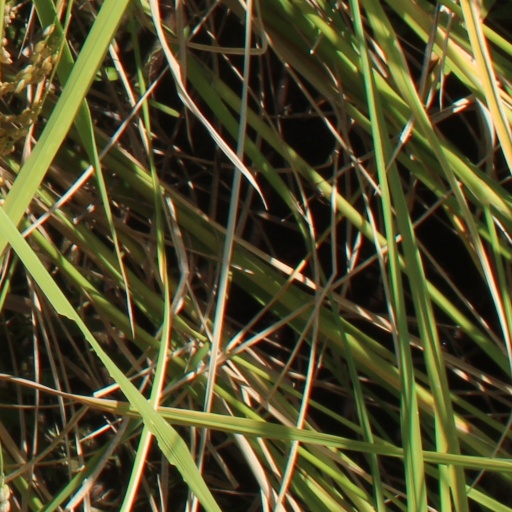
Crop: rice